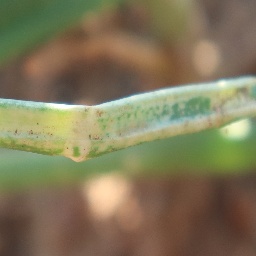
Label: Iris yellow virus